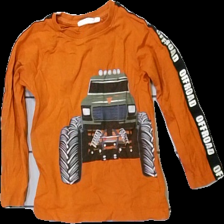
View: front
Type: Top
Category: Children
Brand: Kappahl
Colors: Orange, Black, White, Multicolor
Material: 100% cotton
Pattern: Other
Cut: Regular
Size: 98
Season: All
Damage location: top center
Damage 2 location: middle center
Damage 3 location: top center
Price range: <50
Recommended usage: Reuse
Description: orange långärmad tröja med traktor och text på, tryck lite urtvättat